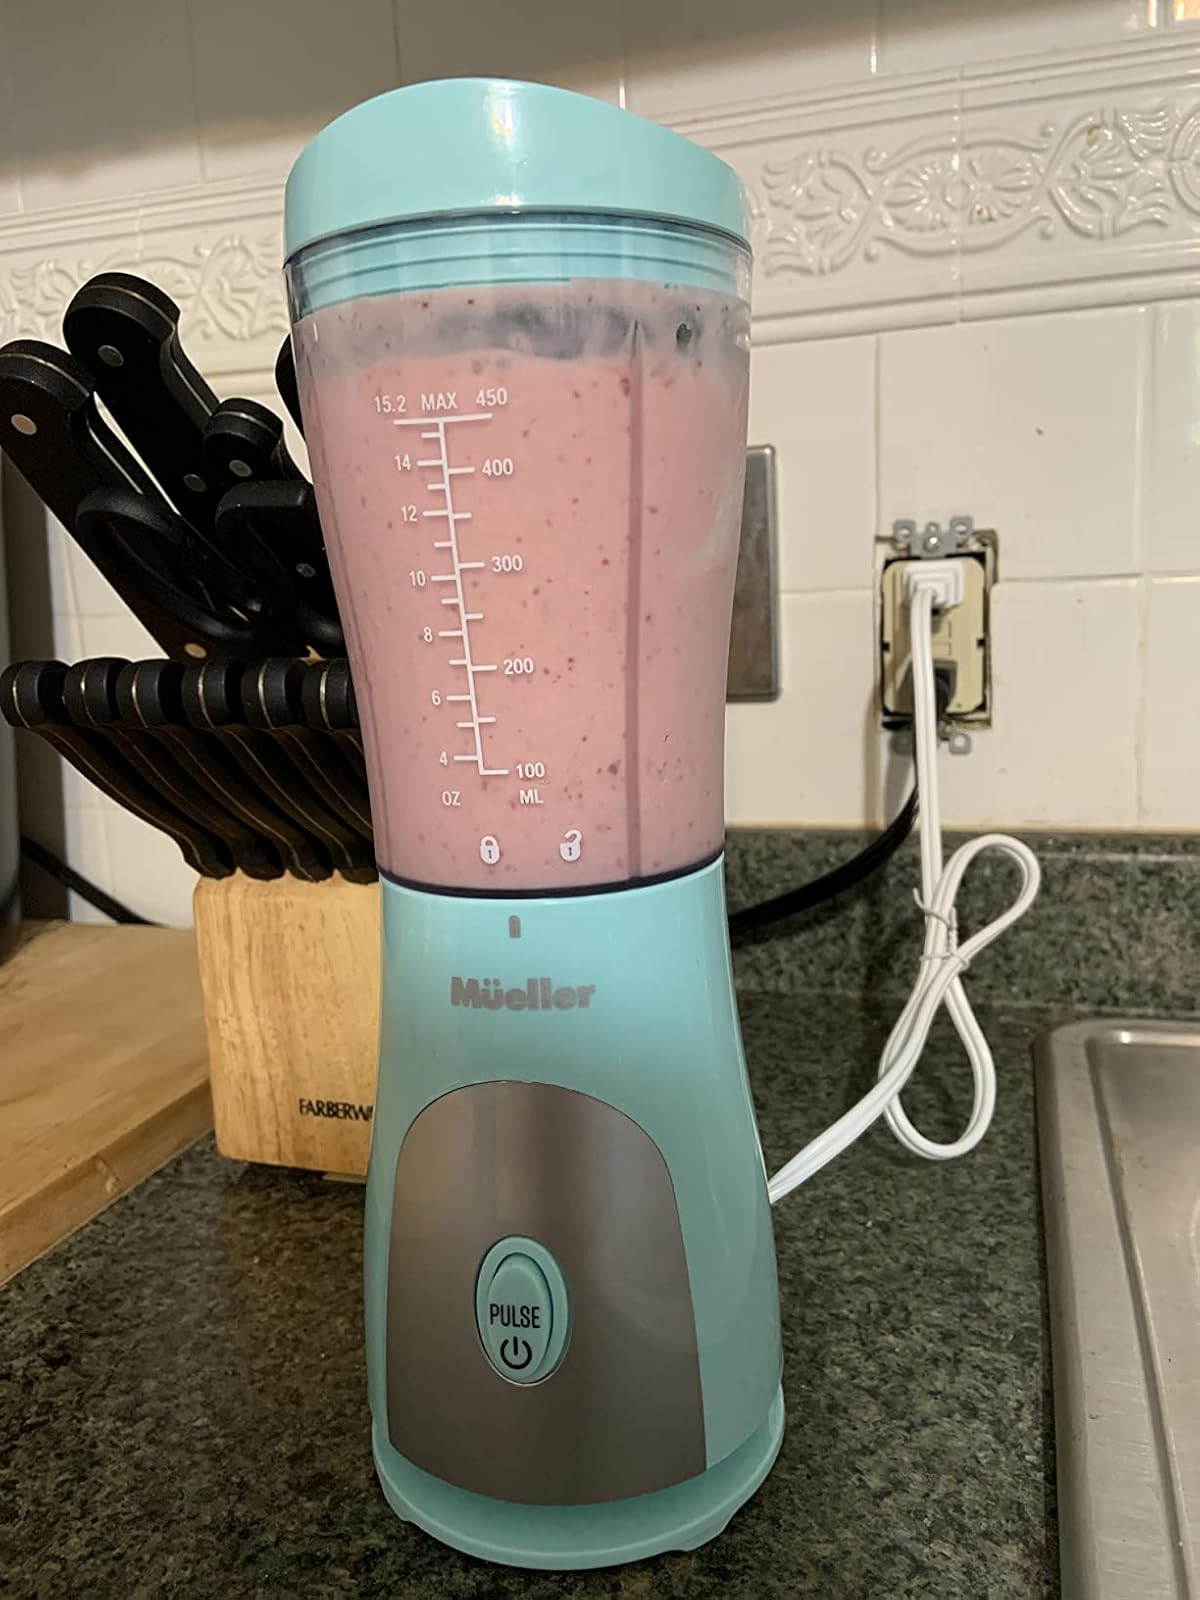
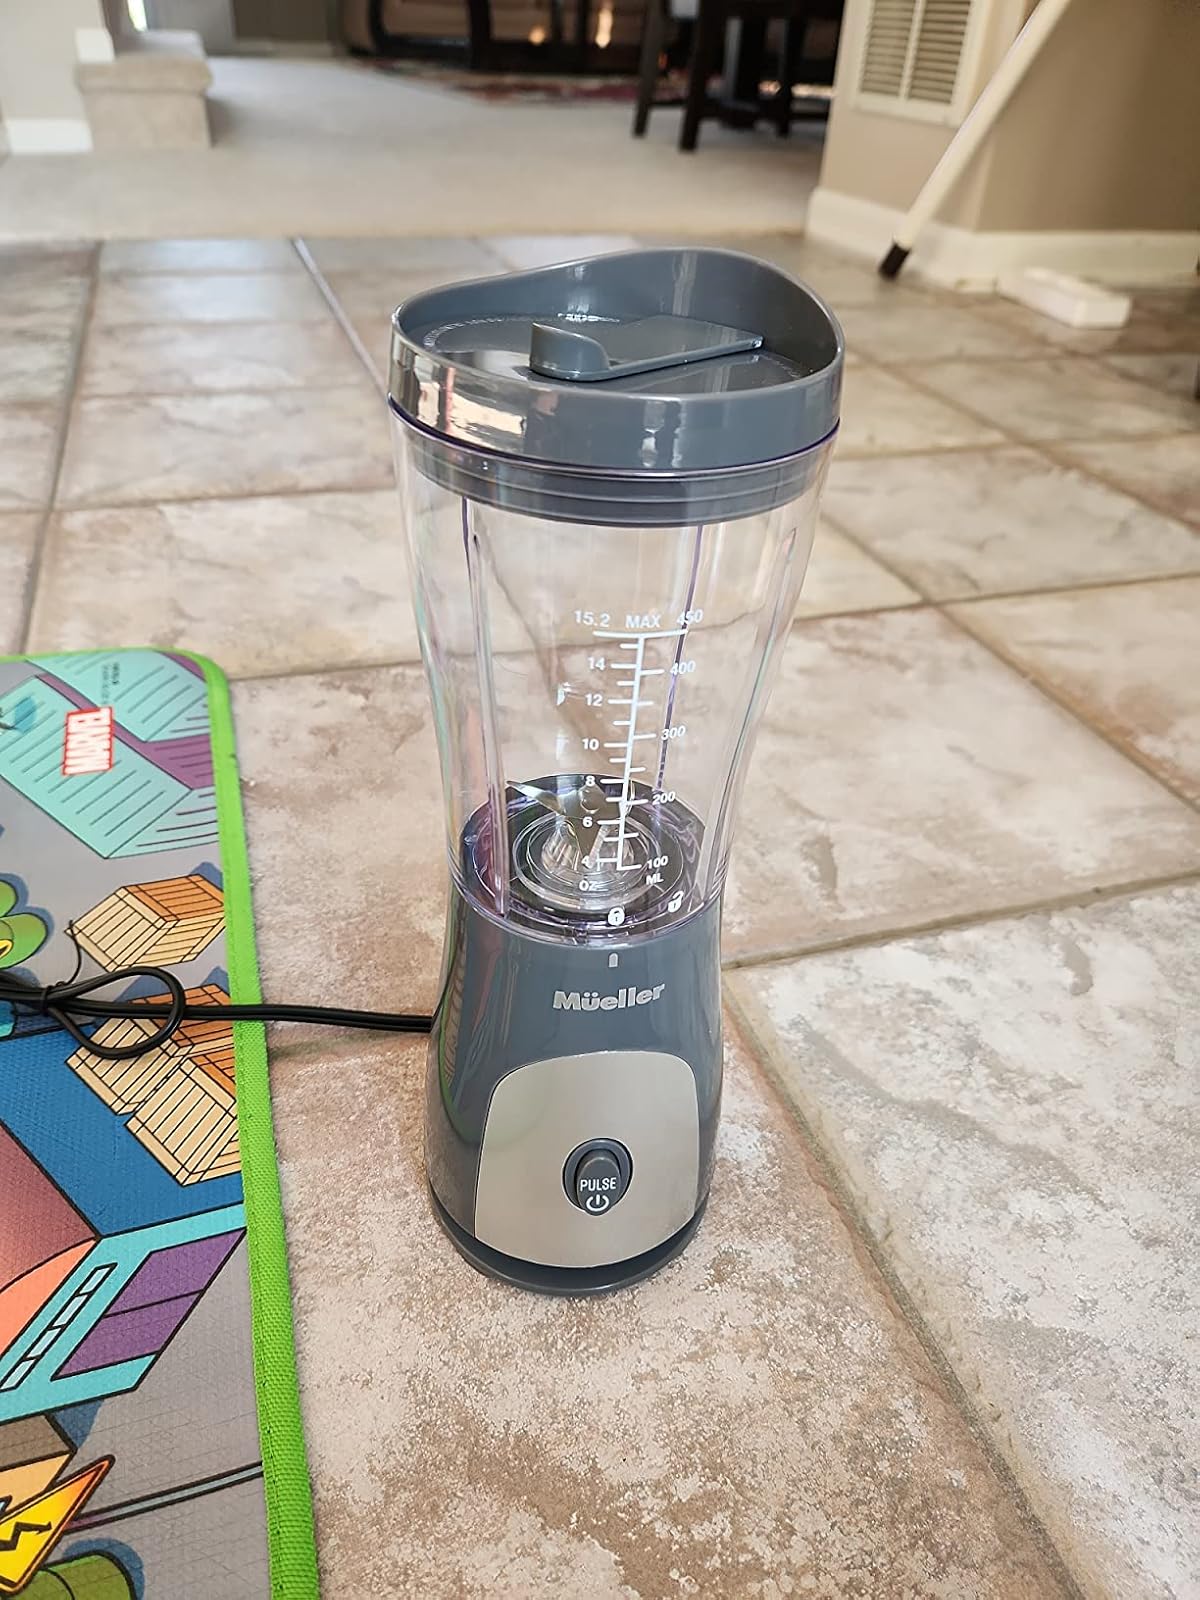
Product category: items_blender
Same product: no